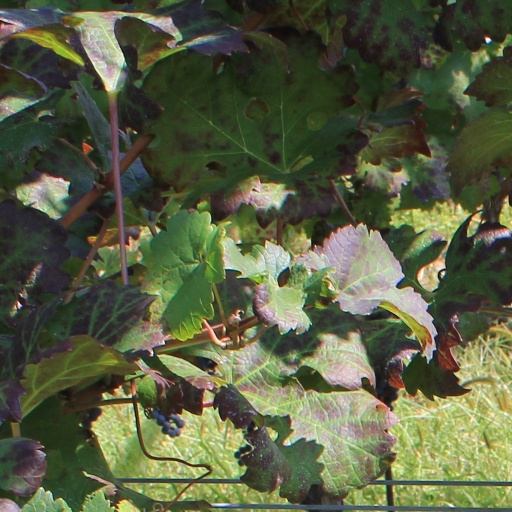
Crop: grape